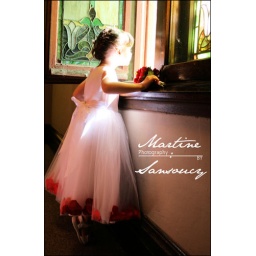
Little girl standing by the church window waiting to see the groom